Sky position (RA, Dec in degrees): 233.897, 13.811
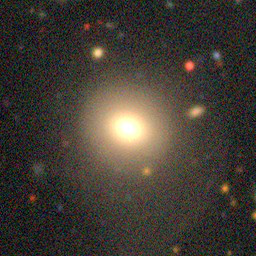
Galaxy morphology: Round Smooth Galaxies